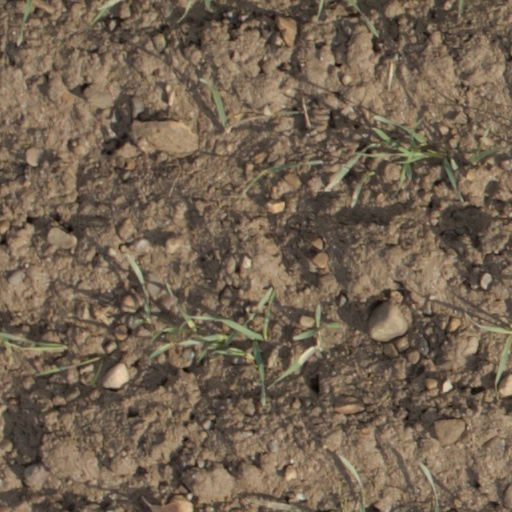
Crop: wheat